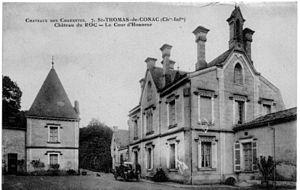
Le château du Roc à St thomas de Conac, Berceau de la famille Heard, Heard-Lagrange.
Saint-Thomas-de-Conac est une commune du sud-ouest de la France située dans le département de la Charente-Maritime. Ses habitants sont appelés les Saint-Thomacais et les Saint-Thomacaises